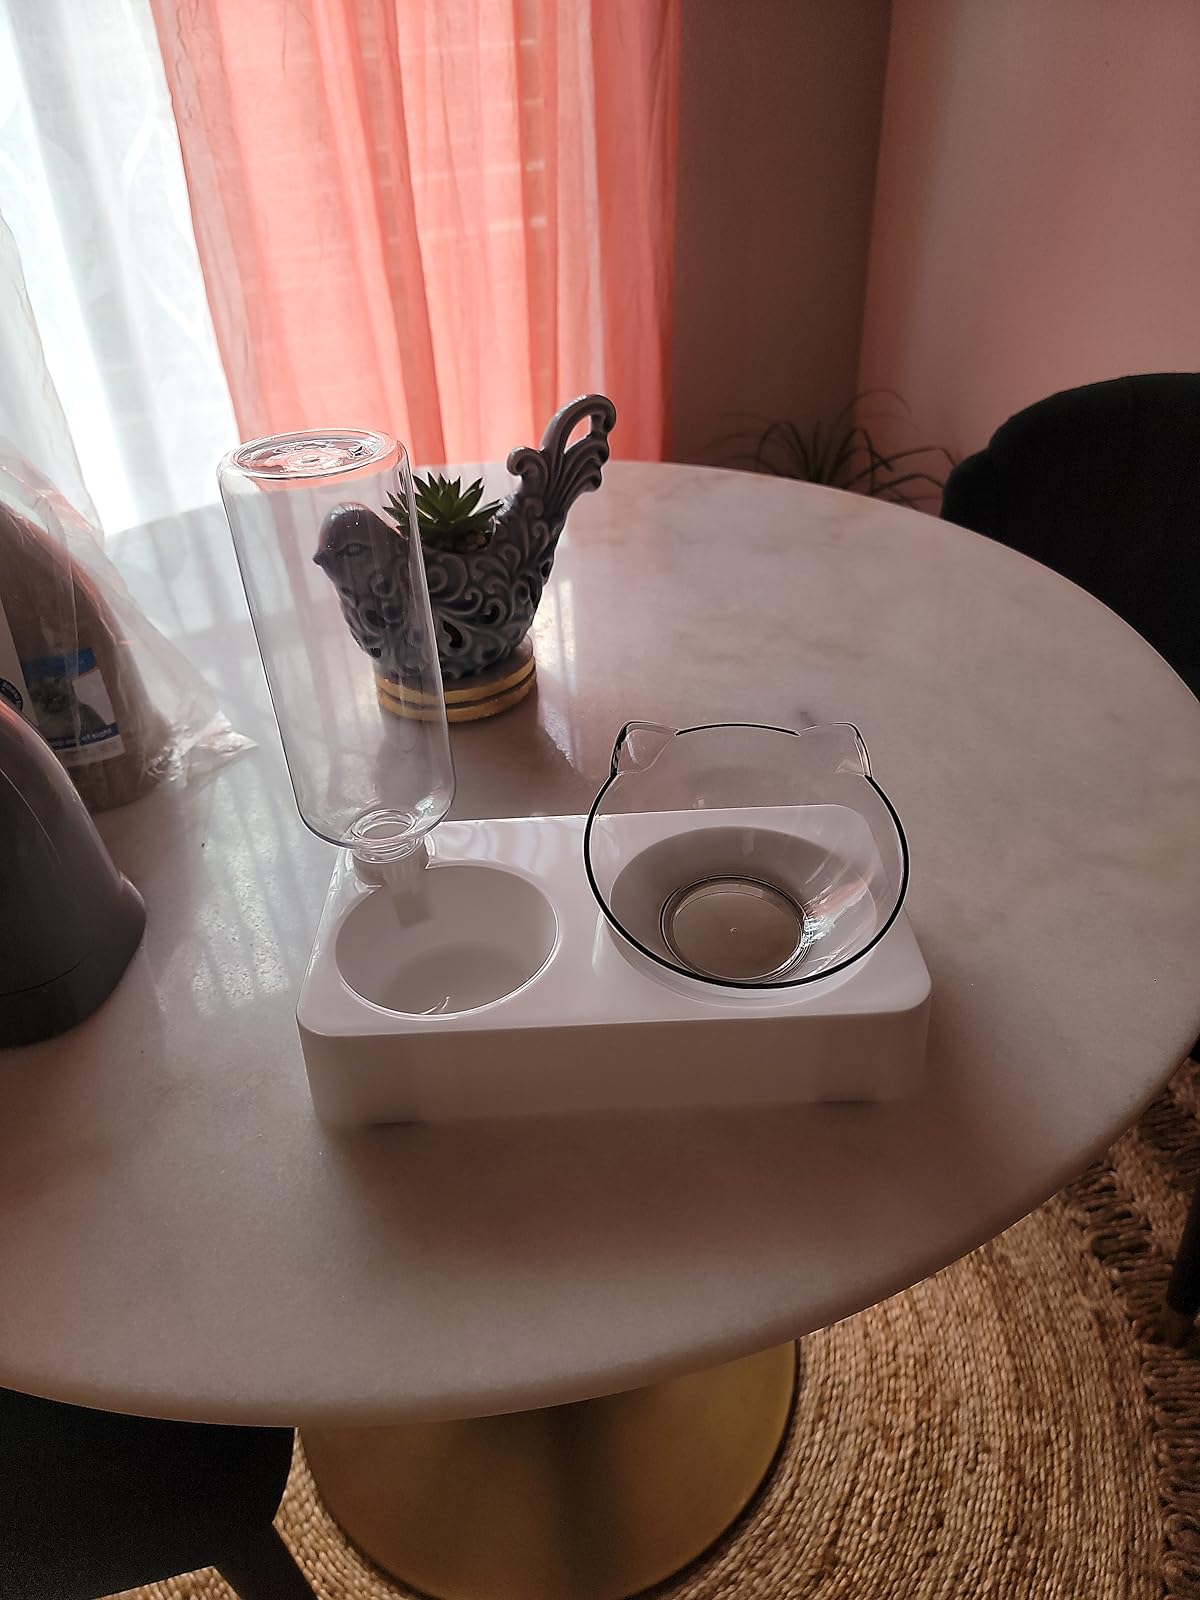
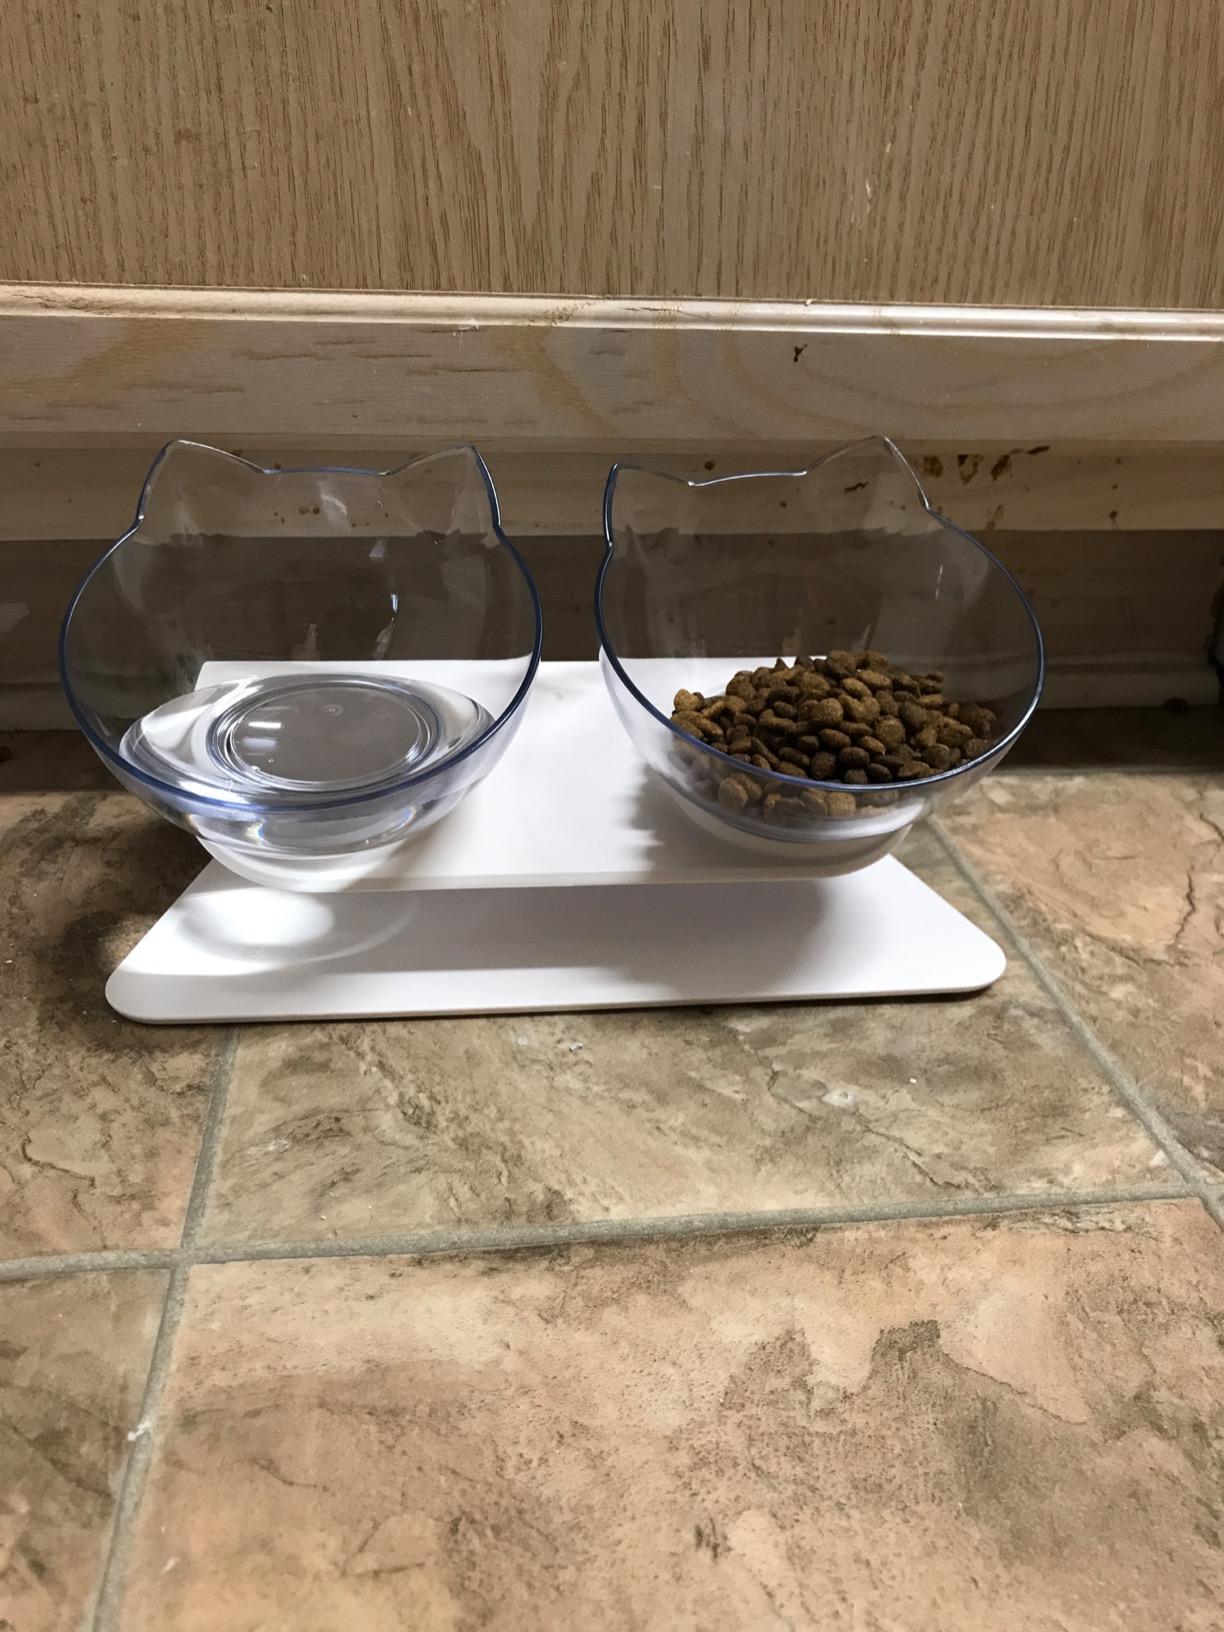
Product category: items_bowl
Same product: no